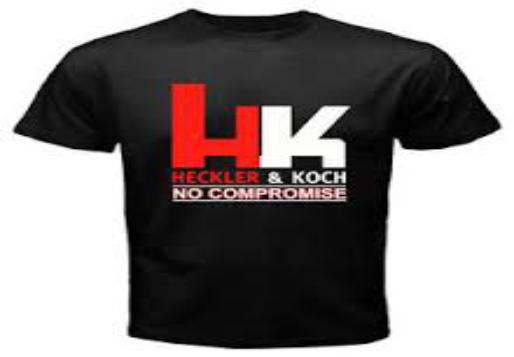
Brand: Heckler & Koch
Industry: Clothes